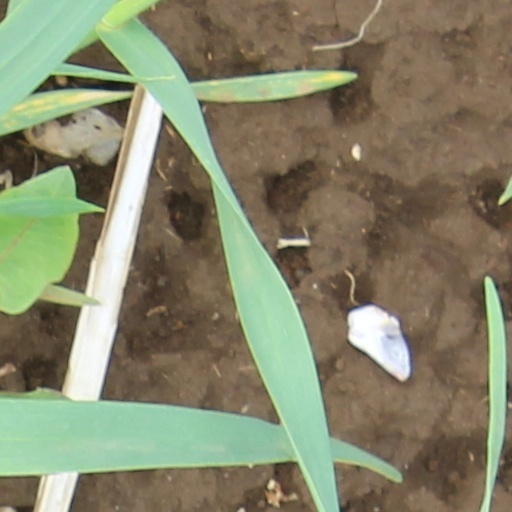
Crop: wheat